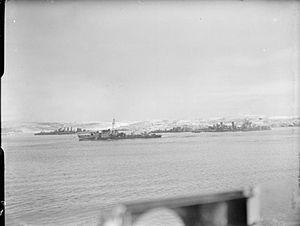
Le HMS Obdurate est un destroyer de classe O en service dans la Royal Navy pendant la Seconde Guerre mondiale.